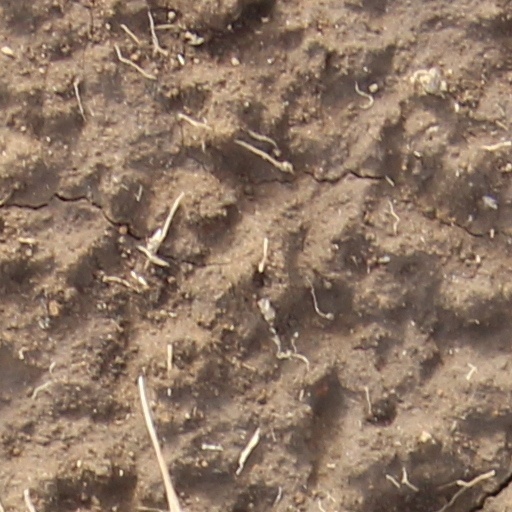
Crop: wheat